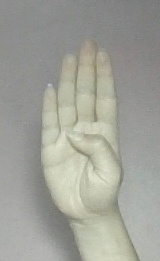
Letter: kaaf